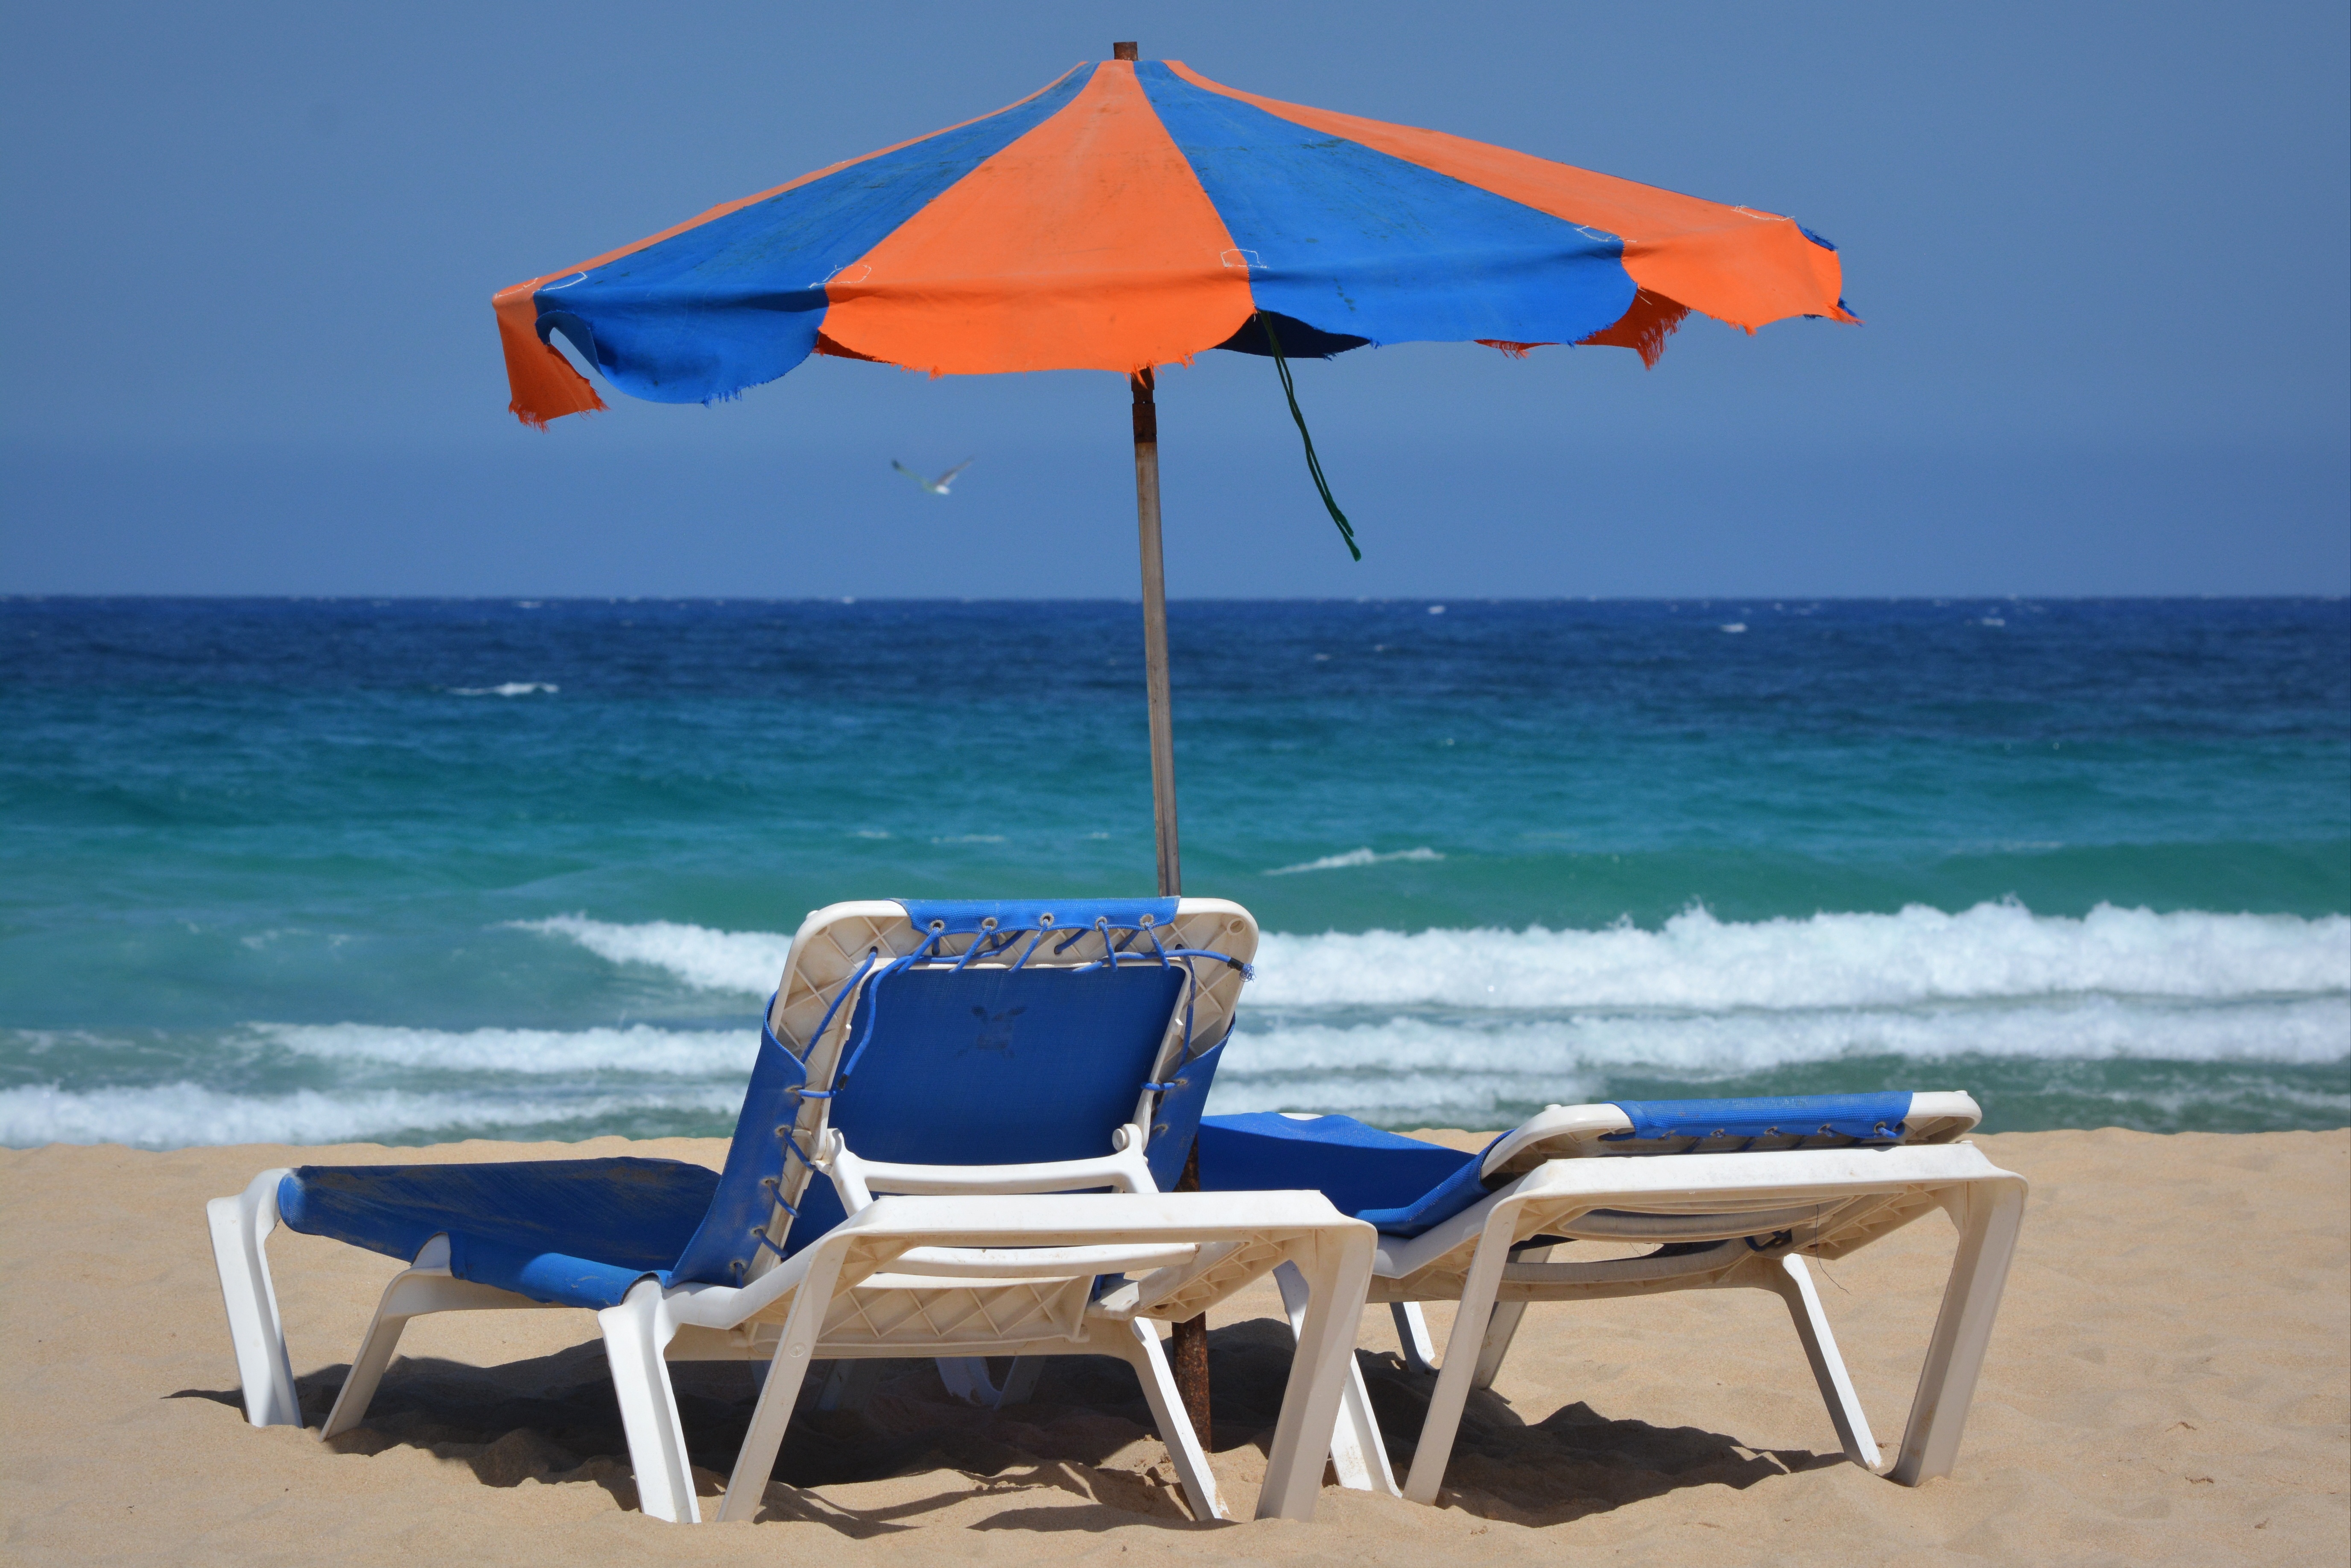
beach, sea, coast, ocean, shore, wind, vacation, travel, relax, umbrella, holiday, blue, furniture, leisure, relaxation, parasol, caribbean, sunbeds, fashion accessory, sun tanning